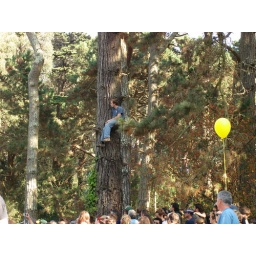
Person in tree and yellow balloon